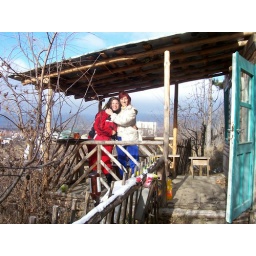
up in the shack in the hill behind the house